Roope Hintz

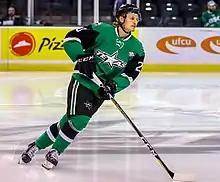
Hintz with the Texas Stars during the 2018 Calder Cup Finals.

Following their Calder Cup loss, Hintz participated for the Stars in the 2018 NHL Prospect Tournament in Traverse City, Michigan. During the tournament, he centered the Stars' top line with various linemates including Nick Caamano and Jason Robertson. He continued to impress the Stars' coaching staff during their preseason games and spent time centering the top line with Jamie Benn and Alexander Radulov. As a result of his impressive training camp and preseason efforts, Hintz was named to the Dallas Stars roster to start the 2018–19 NHL season. He subsequently made his NHL debut on 4 October 2018, playing 9:59 and recording one shot on goal and four hits in a 3–0 win over the Arizona Coyotes. However, after playing in five games for Dallas and recording seven shots, Hintz was re-assigned to their AHL affiliate on 20 October. When speaking of the demotion, coach Jim Montgomery stated it was to get him going after he struggled in his five games. Upon returning to the AHL, Hintz earned a spot on their top line alongside Denis Gurianov and Michael Mersch as he recorded four points through his first three games. He remained in the AHL for nine games and produced 11 points before being recalled to the NHL level on 18 November 2018. That same night, Hintz played in his sixth NHL game and scored his first NHL goal at the Barclays Center in a 6–2 victory over the New York Islanders. During his time at the NHL level, Hintz recorded three points before being re-assigned to the Texas Stars on 6 December.